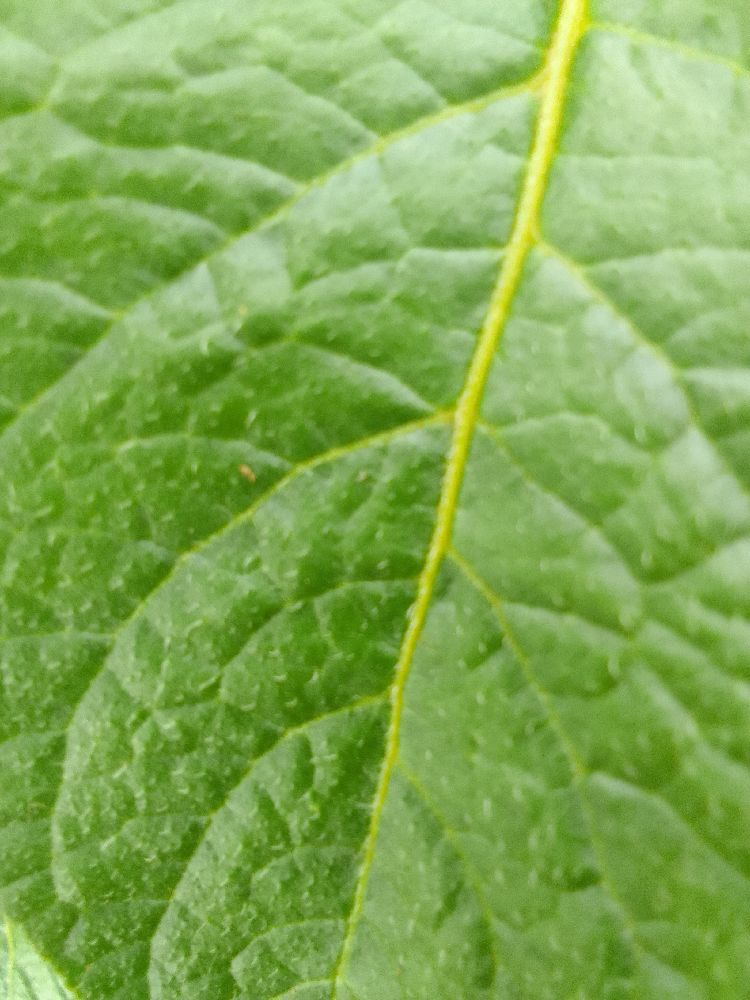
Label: Healthy